Rugby union in Romania

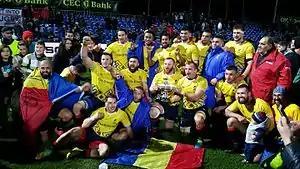
Romania national rugby union team after receiving the Pershing Trophy in 2016 at their home ground, Stadionul Arcul de Triumf after a test match against USA

The nation's first international was played against the USA in 1919, six years after the game was first introduced. In 1931, a governing body was formed, the Federaţia Română de Rugby.